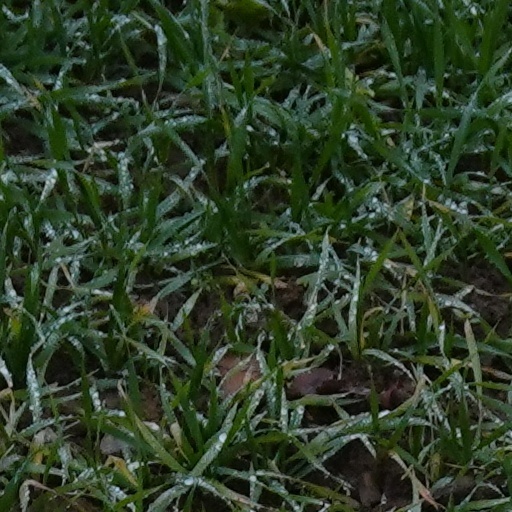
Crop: wheat